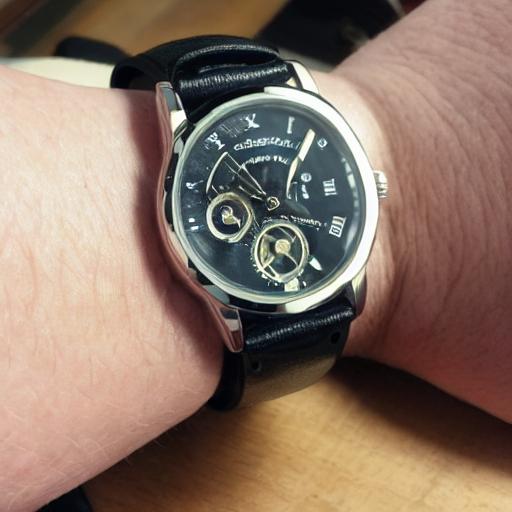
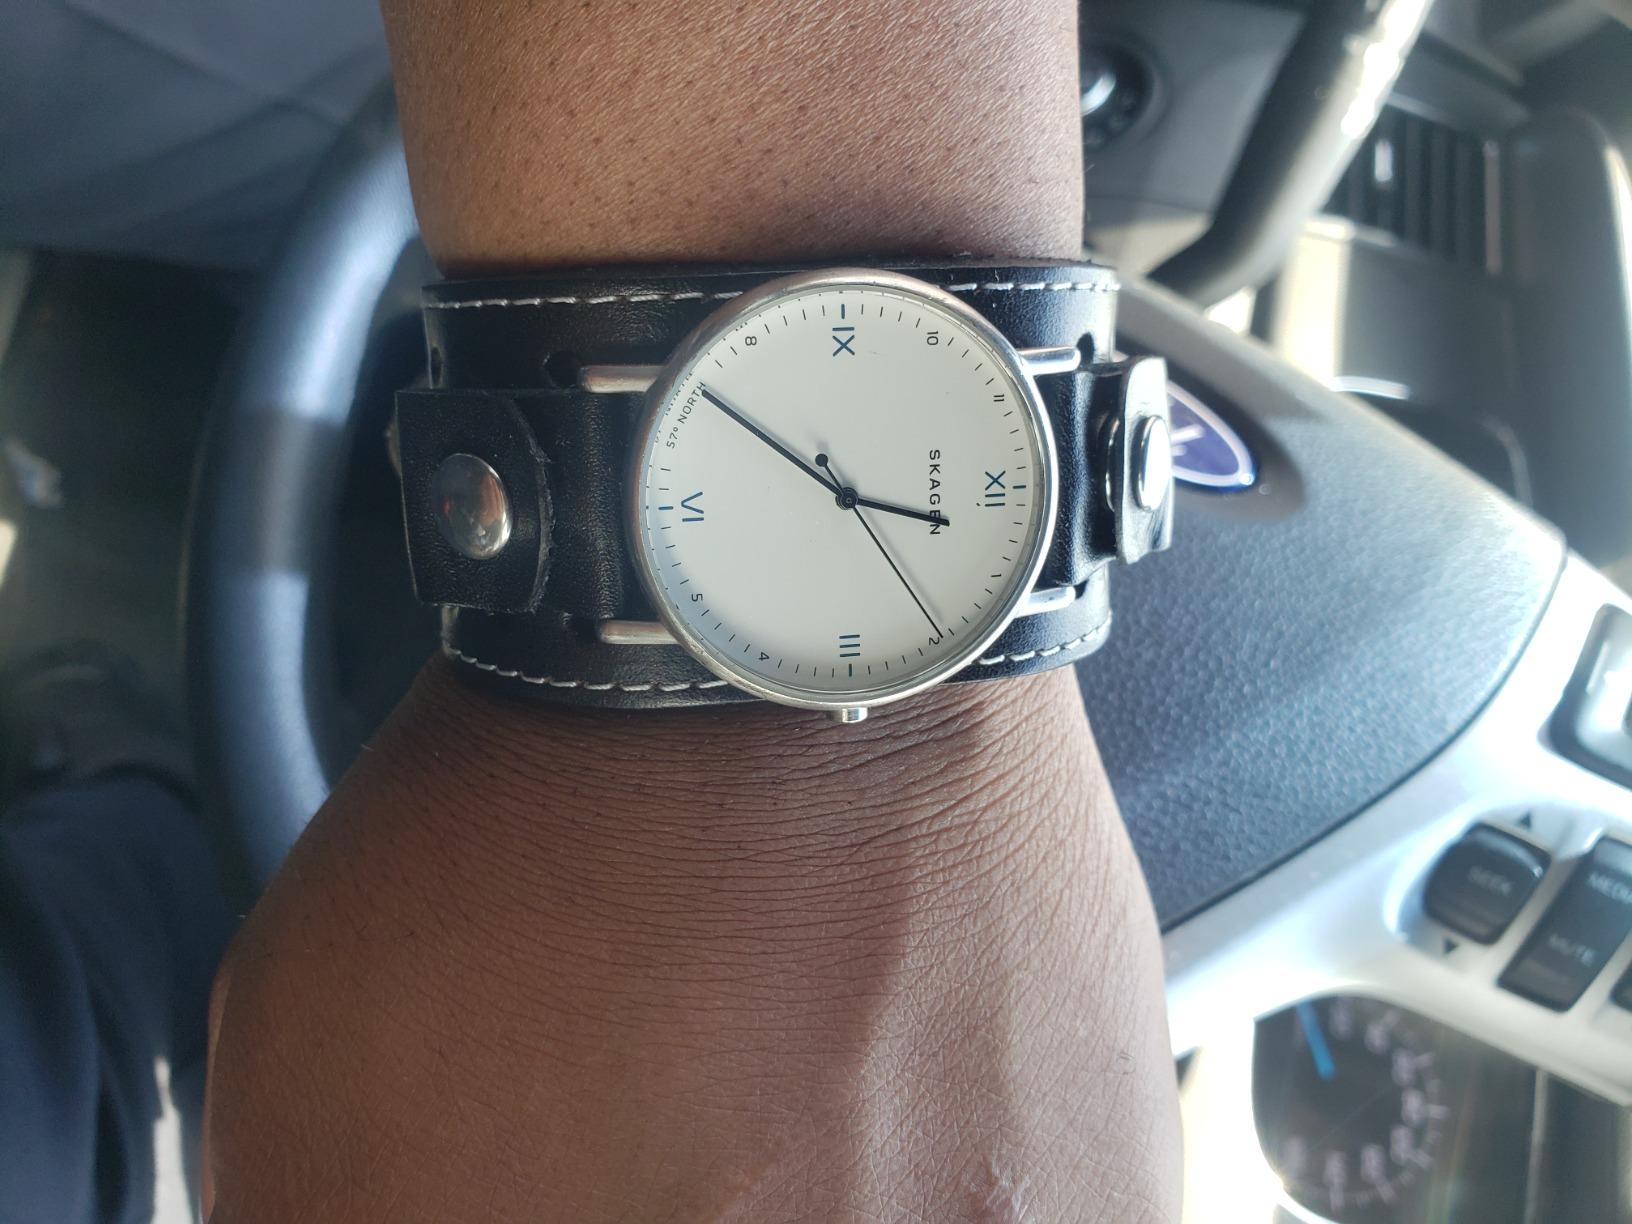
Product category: accessories_watch
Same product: no